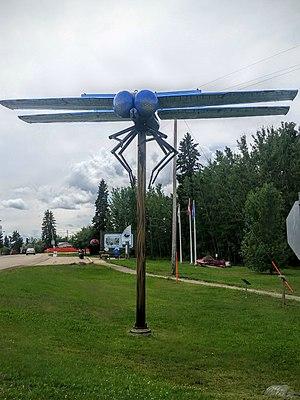
Wabamun est un village du Comté de Parkland, situé dans la province canadienne d'Alberta.